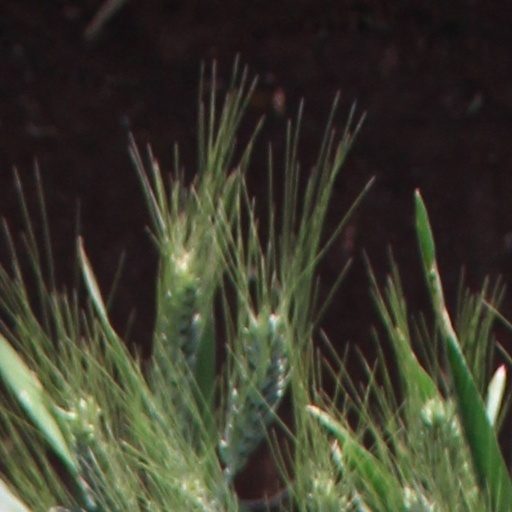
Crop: wheat